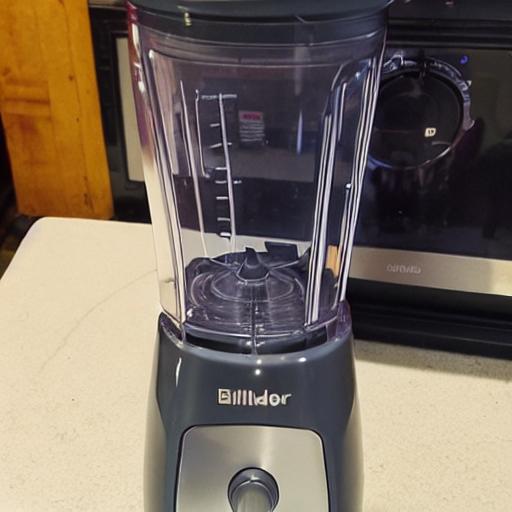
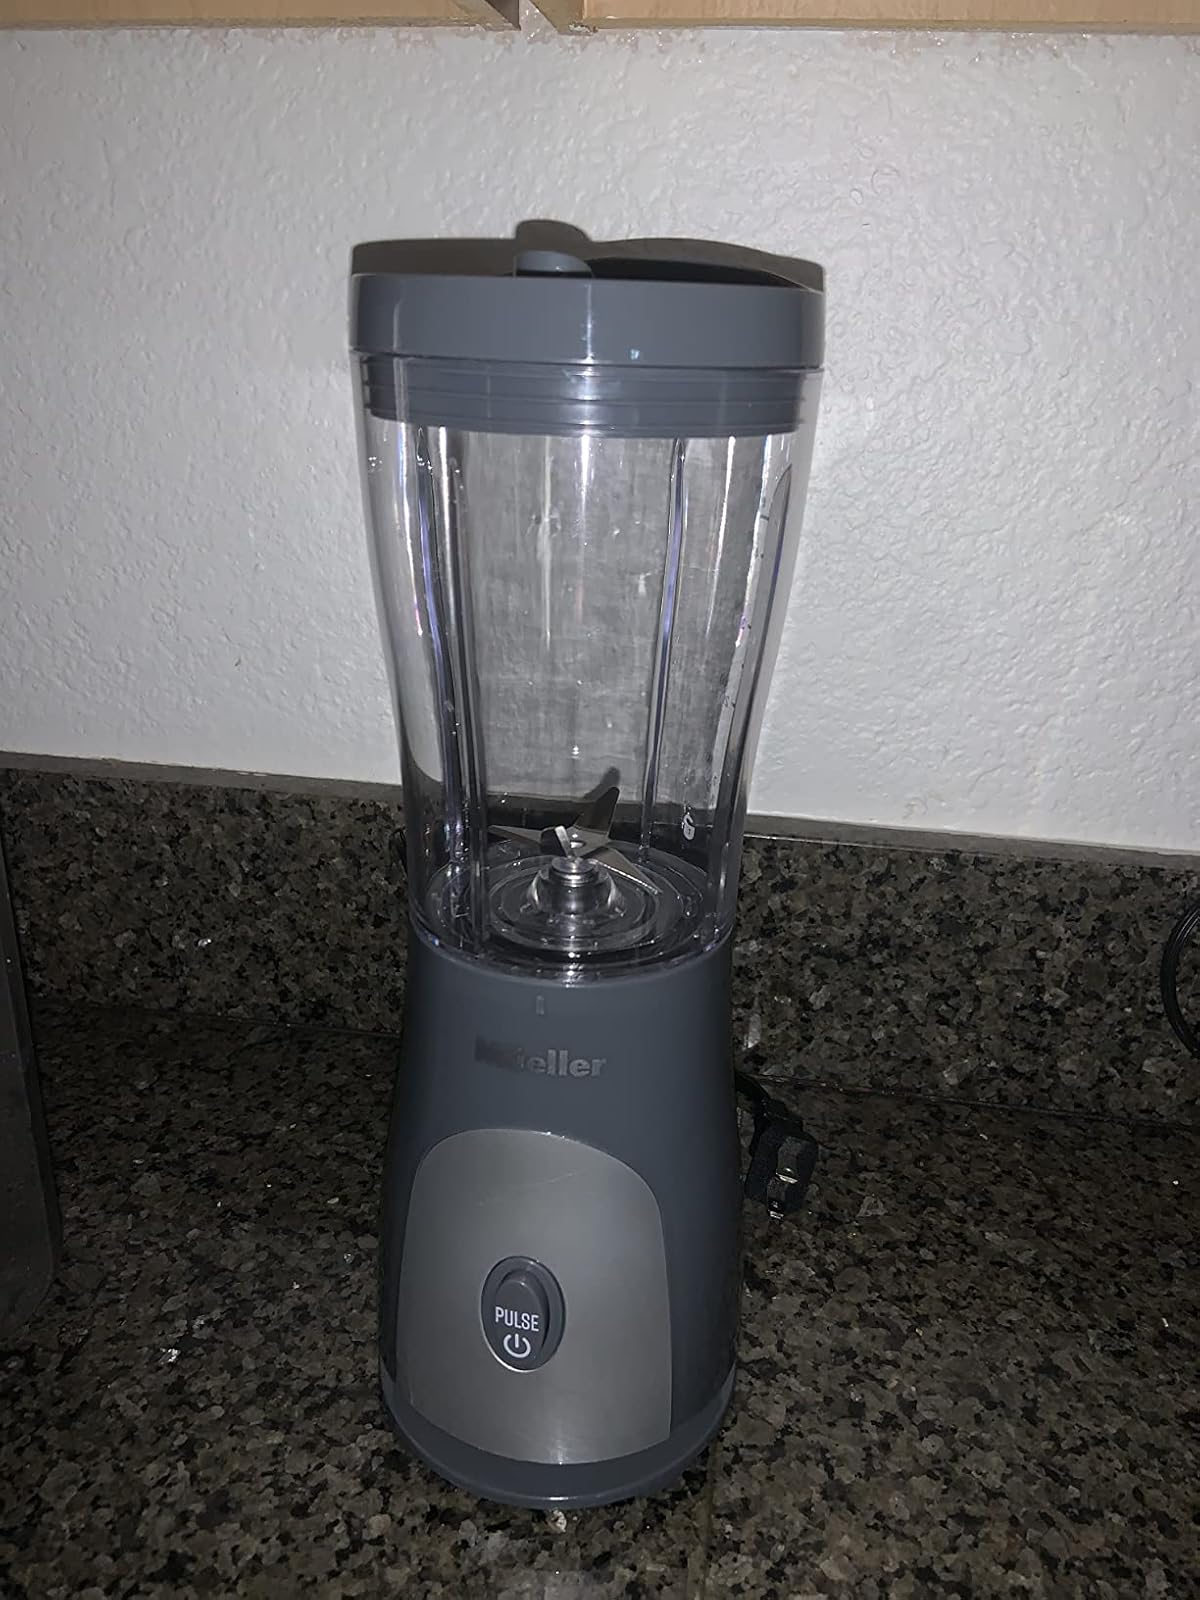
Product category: items_blender
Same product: no